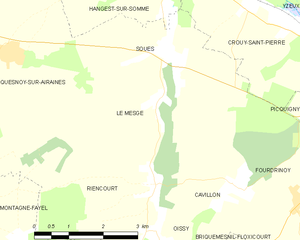
Carte des communes françaises Le Mesge